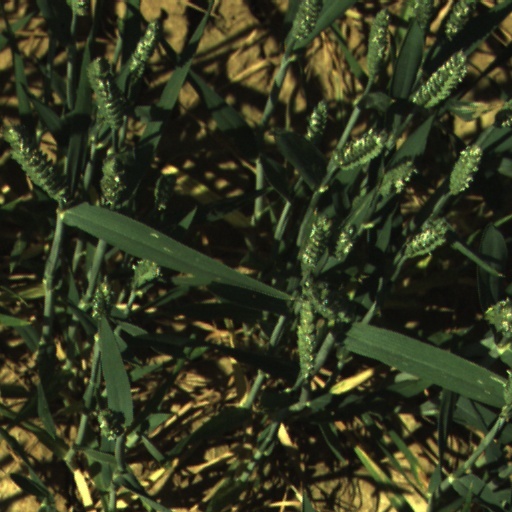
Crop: wheat